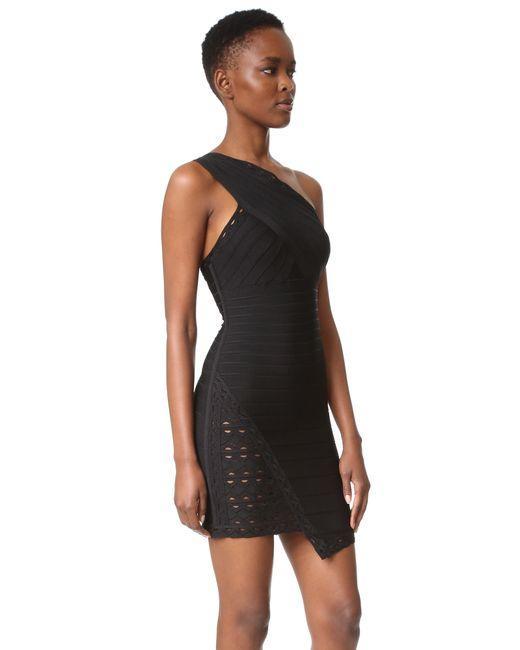
Schwarzes Baumwoll-Midikleid für Damen